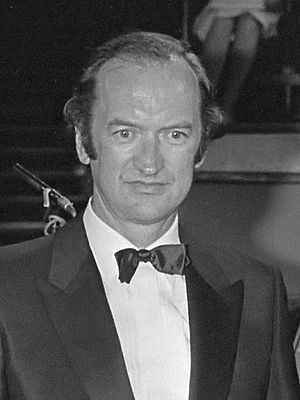
Nikolaus Harnoncourt
Nikolaus Harnoncourt var en østrigsk dirigent og cellist, som voksede op i Graz i Steiermark.